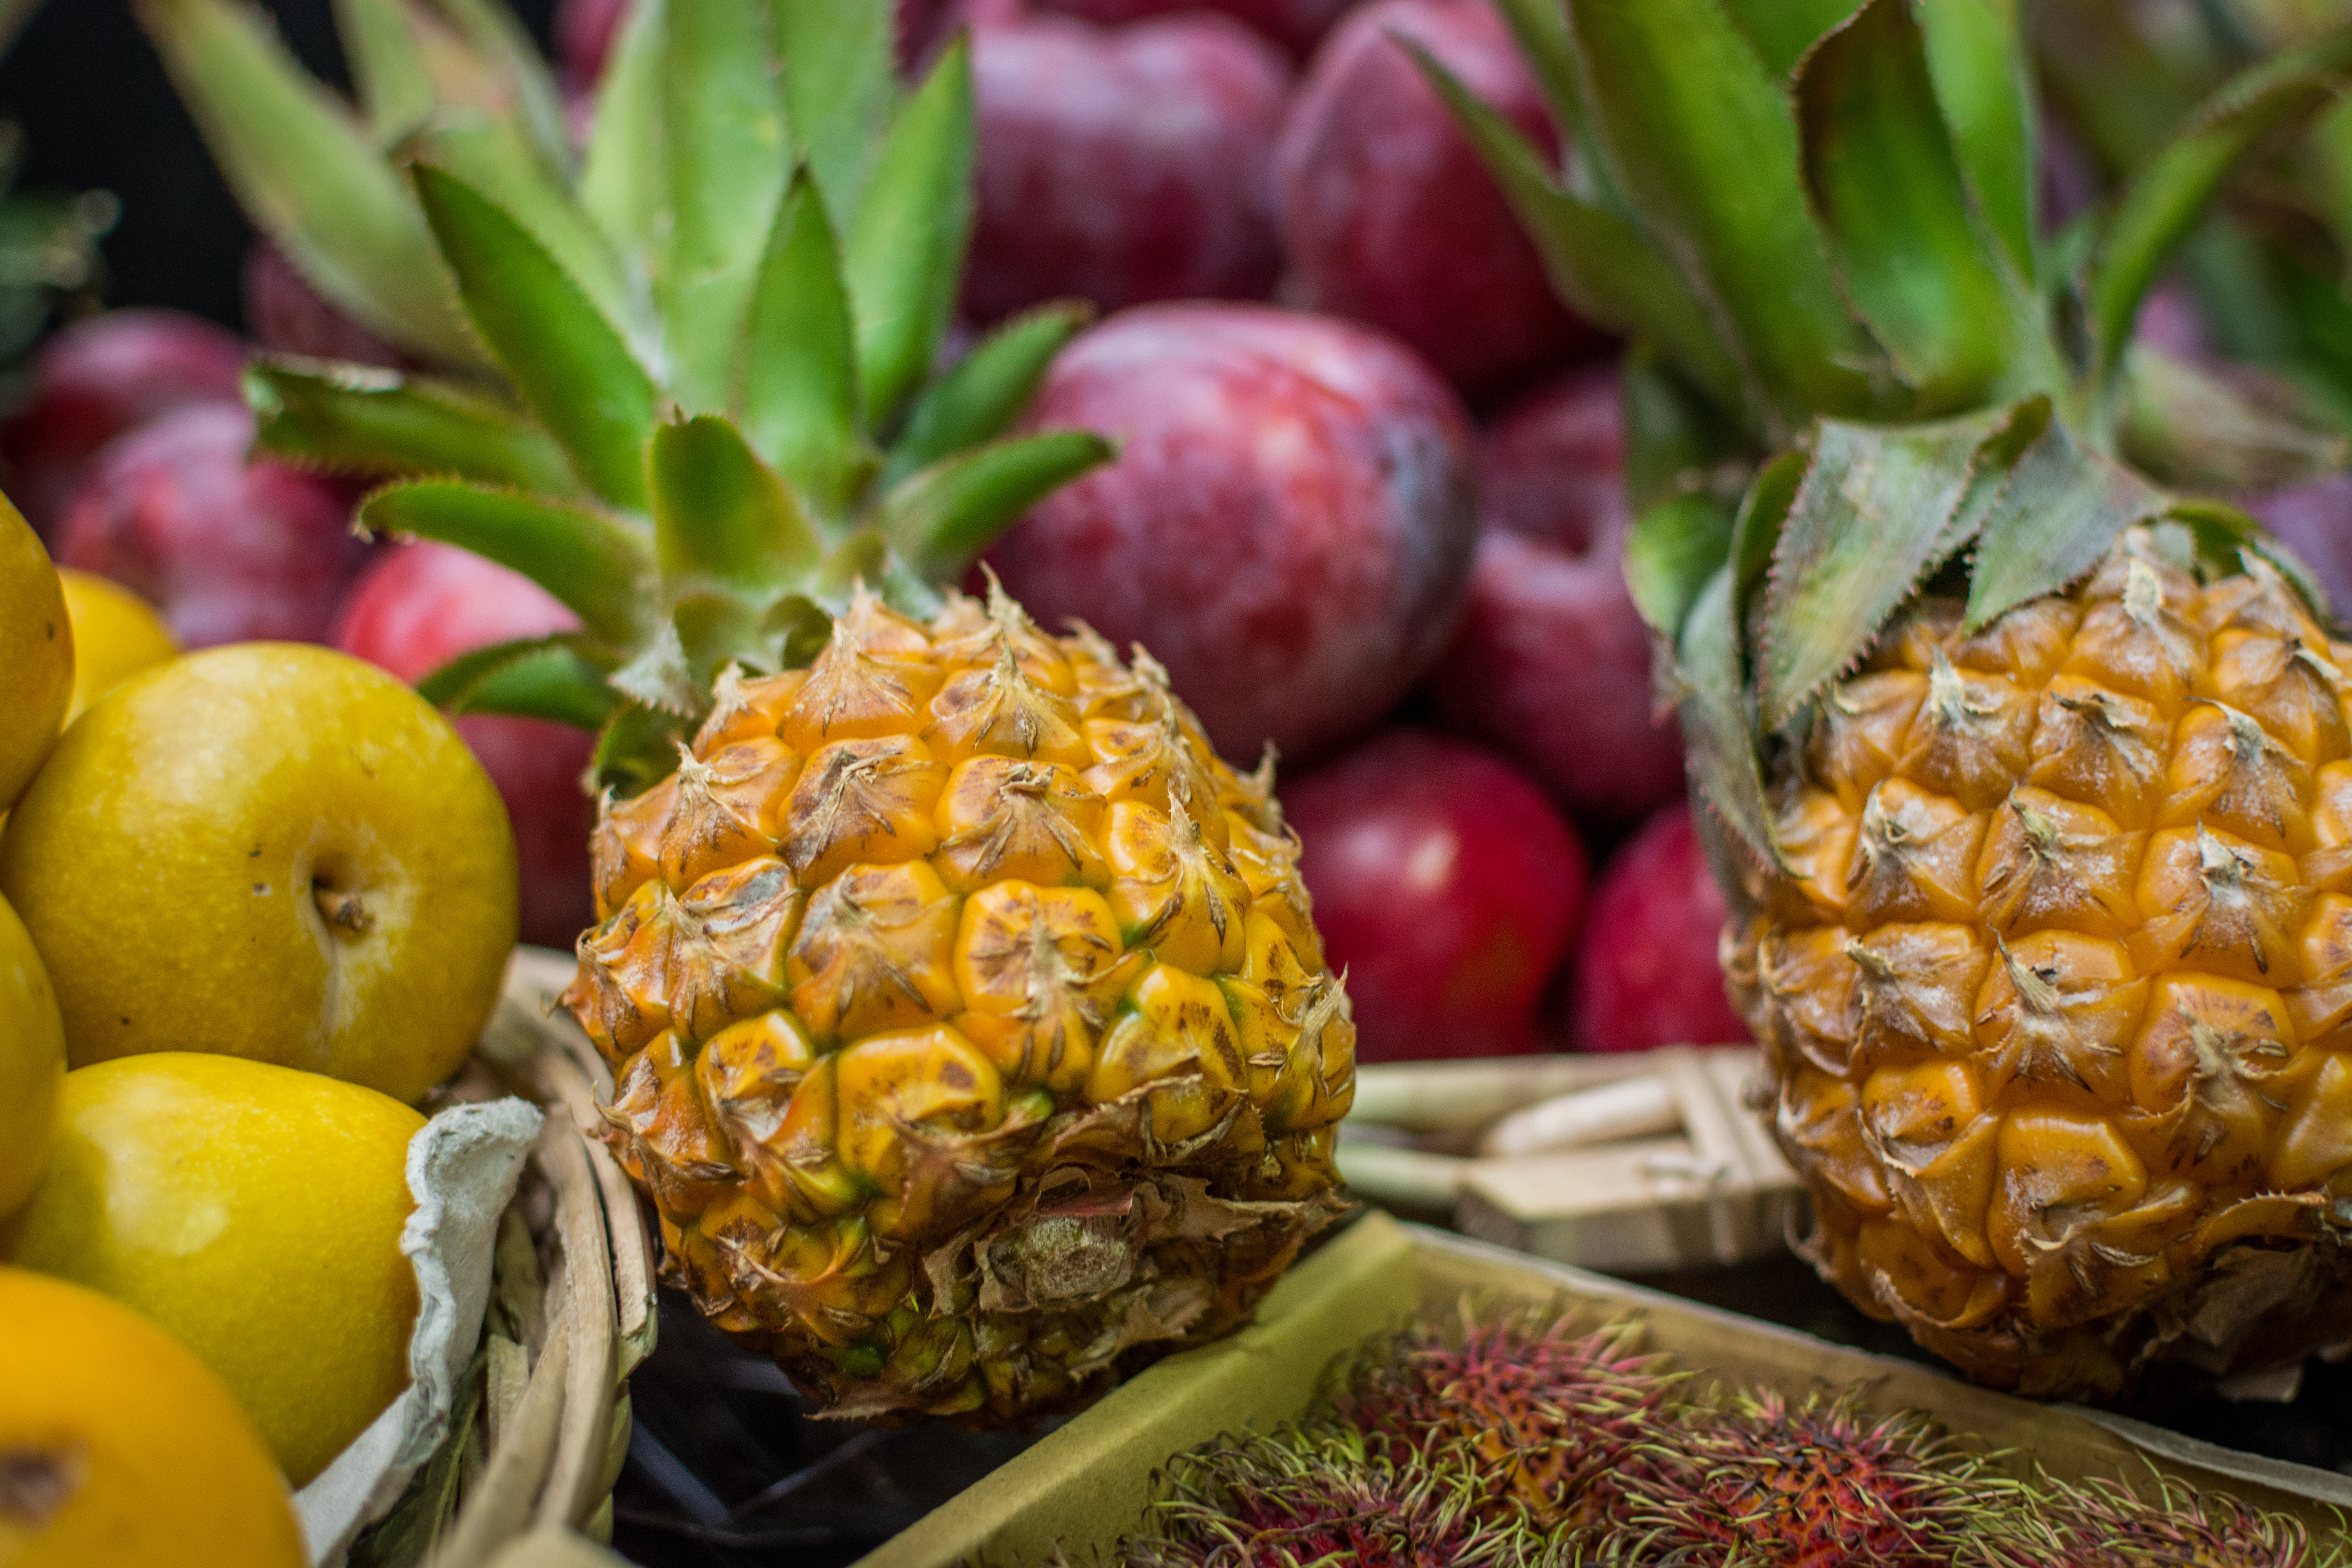
natural foods, fruit, pineapple, ananas, local food, food, vegan nutrition, superfood, whole food, plant, produce, accessory fruit, vegetarian food, bromeliaceae, pitaya, Food group